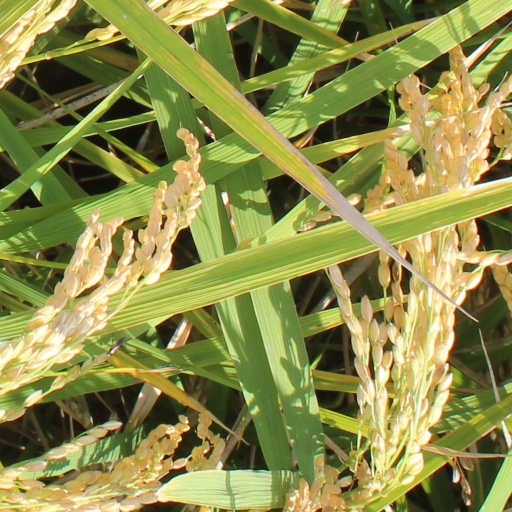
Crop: rice